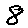
Label: 8